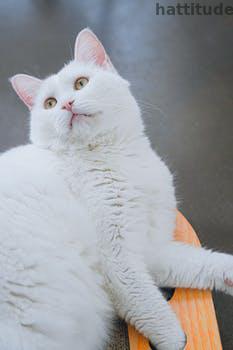
Label: Watermark